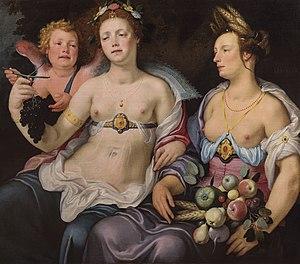
Cornelis van Haarlem (1562-1638) Vénus, Cupidon et Cérès, 1604 Huile sur toile - 96,7 x 109,2 cm Chicago, The Art Institute of Art Photo
Dans la mythologie romaine, Cérès, en latin Ceres, est la déesse de l'agriculture, des moissons et de la fertilité. Elle connaît une interpretatio graeca précoce et est assimilée à la déesse grecque Déméter.